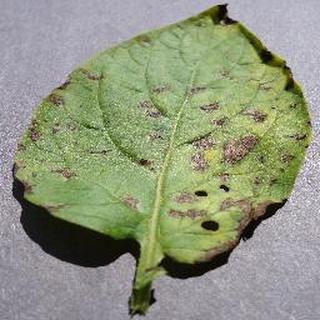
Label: potato_early_blight